Feel the Love (Kids See Ghosts song)

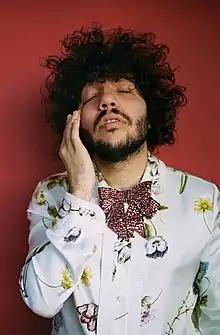
Co-producer Benny Blanco contributed the "ka-ka-ka-ka" drums to the song.

Musically, "Feel the Love" is an industrial track. The song features snare beat scatting that makes a "ka-ka-ka-ka" sound, with the drums having been contributed by Benny Blanco. Keys are contained within the song, which appear at the beginning of it and were labeled as "plinking." The song also includes synthesizers, and its production received comparisons to West's sixth studio album "Yeezus" (2013).